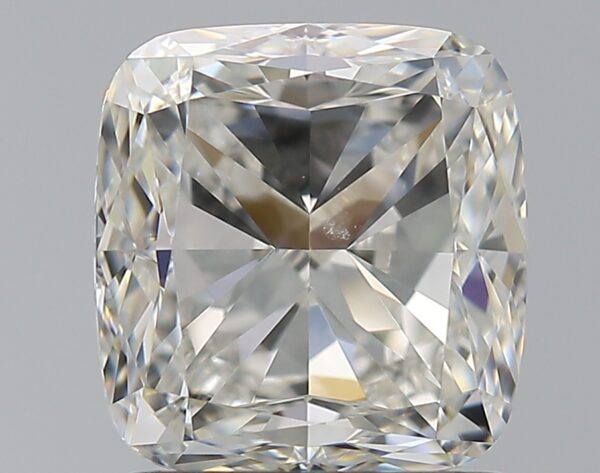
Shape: cushion
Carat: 2
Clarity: VS2
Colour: I
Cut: VG
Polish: EX
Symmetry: VG
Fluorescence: F
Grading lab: GIA
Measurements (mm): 6.86 x 6.54 x 4.55